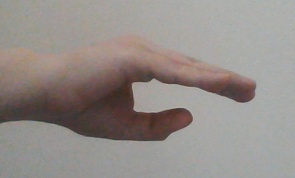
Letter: jeem